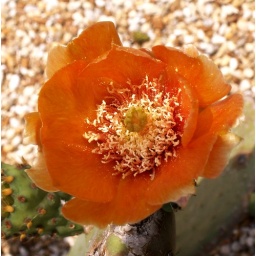
The church near our post office has a cactus garden, and the prickly pears are in bloom.